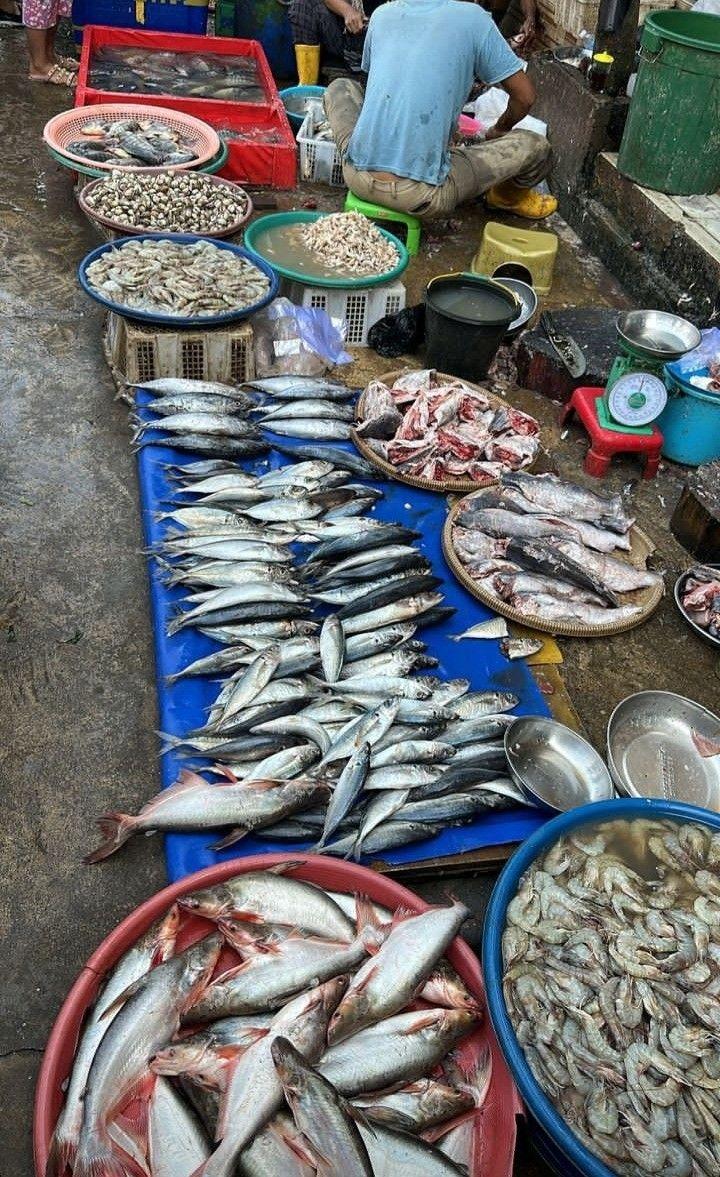
Sehemu ya kuuzia na kukata samaki iliyoko baharini  wanaanikwa na kuwekwa pamoja kulingana na jinsi wanafyotoshana uchafu unawekwa katika sanduku ya kutupia taka.